Fort Monckton

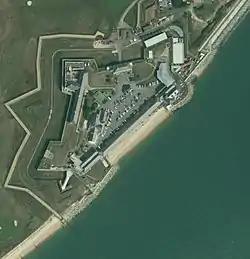
Aerial view of the fort

Fort Monckton is a historic military fort on the south-east shoreline of the Gosport peninsula, Hampshire. Built on the ruins of Haselworth Castle to protect Portsmouth Harbour at the start of the American War of Independence, it was rebuilt in the 1880s as a Palmerston fort. It now houses a training centre for the intelligence services.